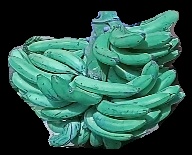
Variety: pachbale
Grade: grade3